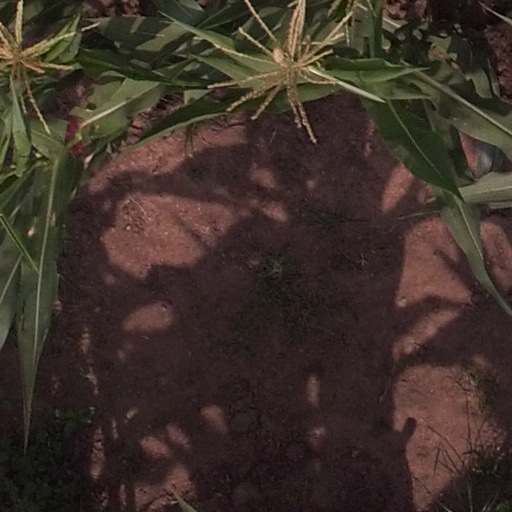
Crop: maize; corn